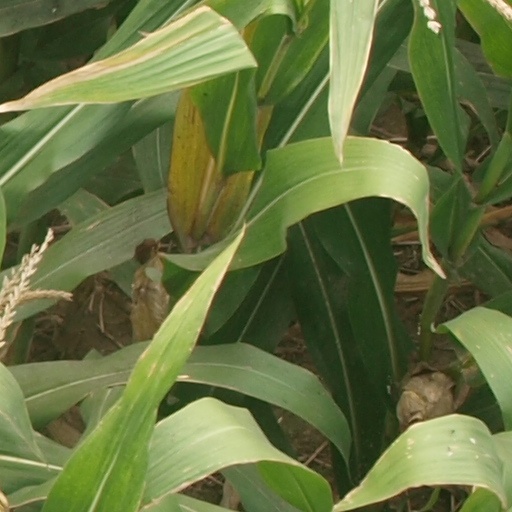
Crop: maize; corn